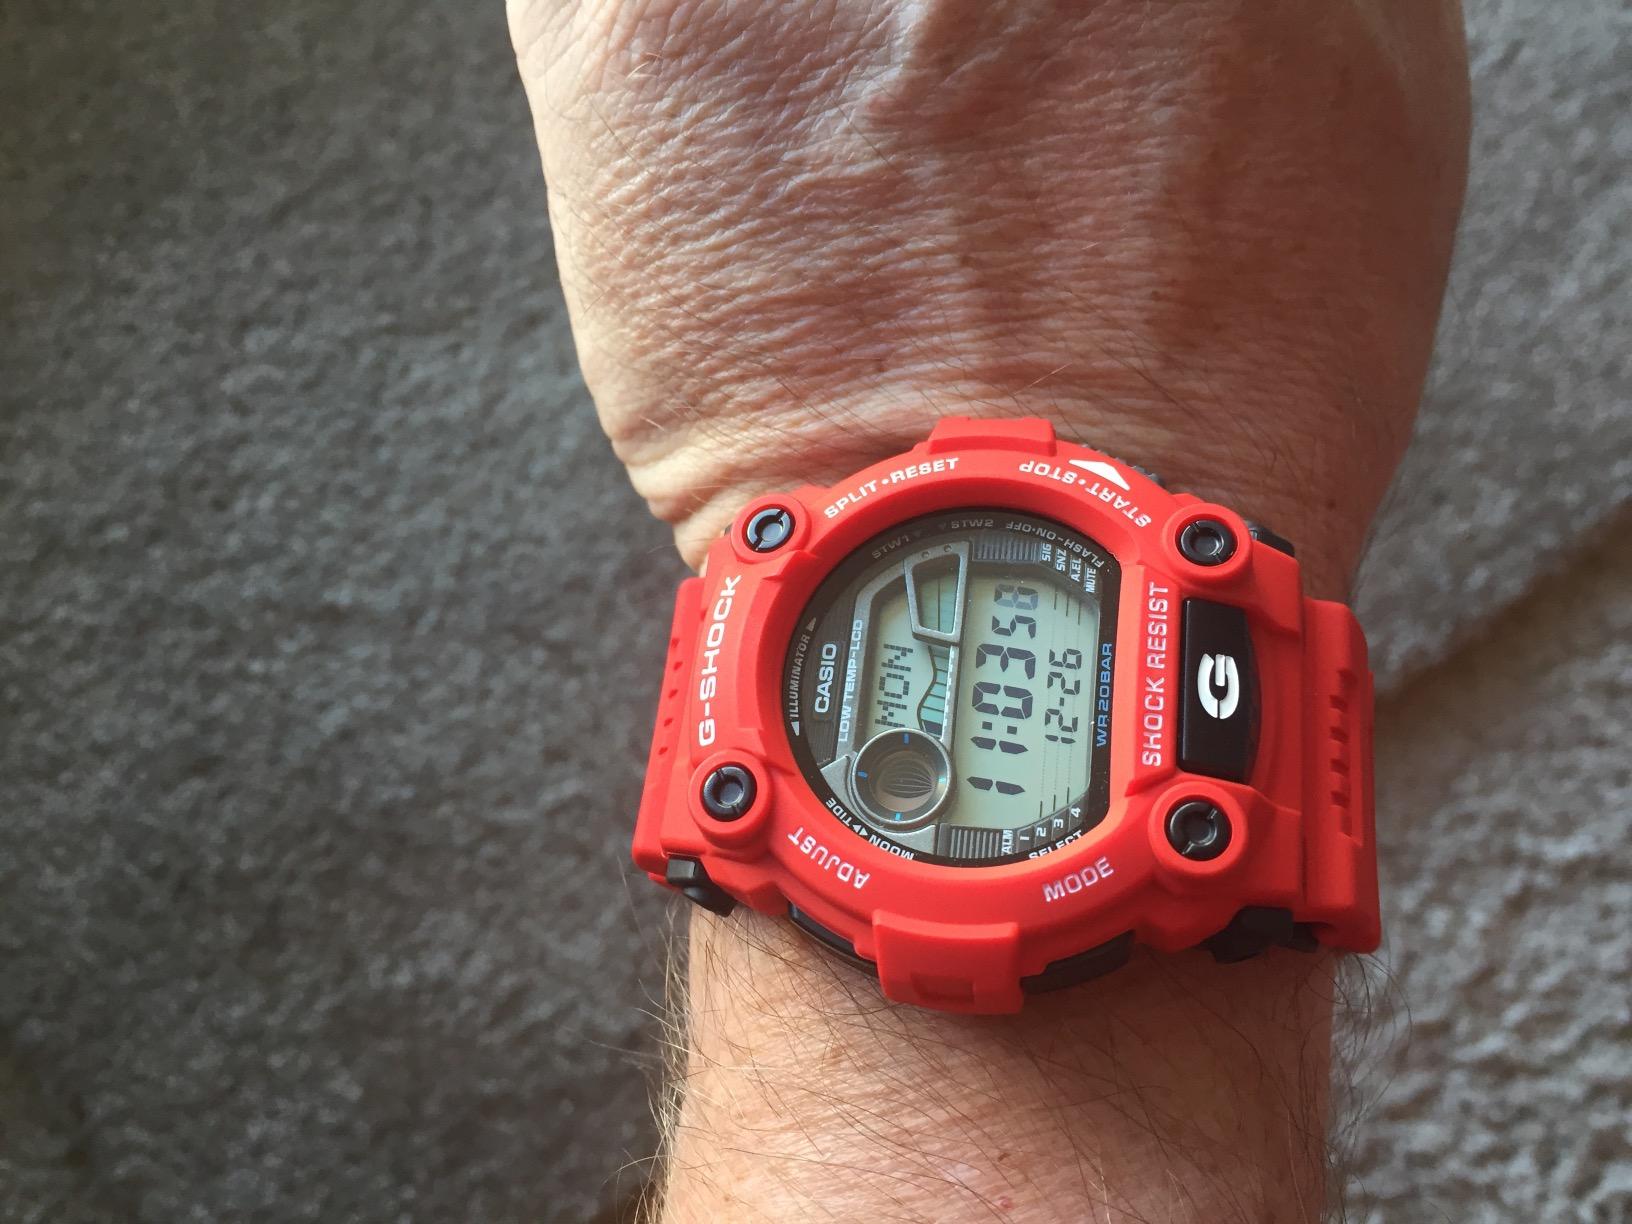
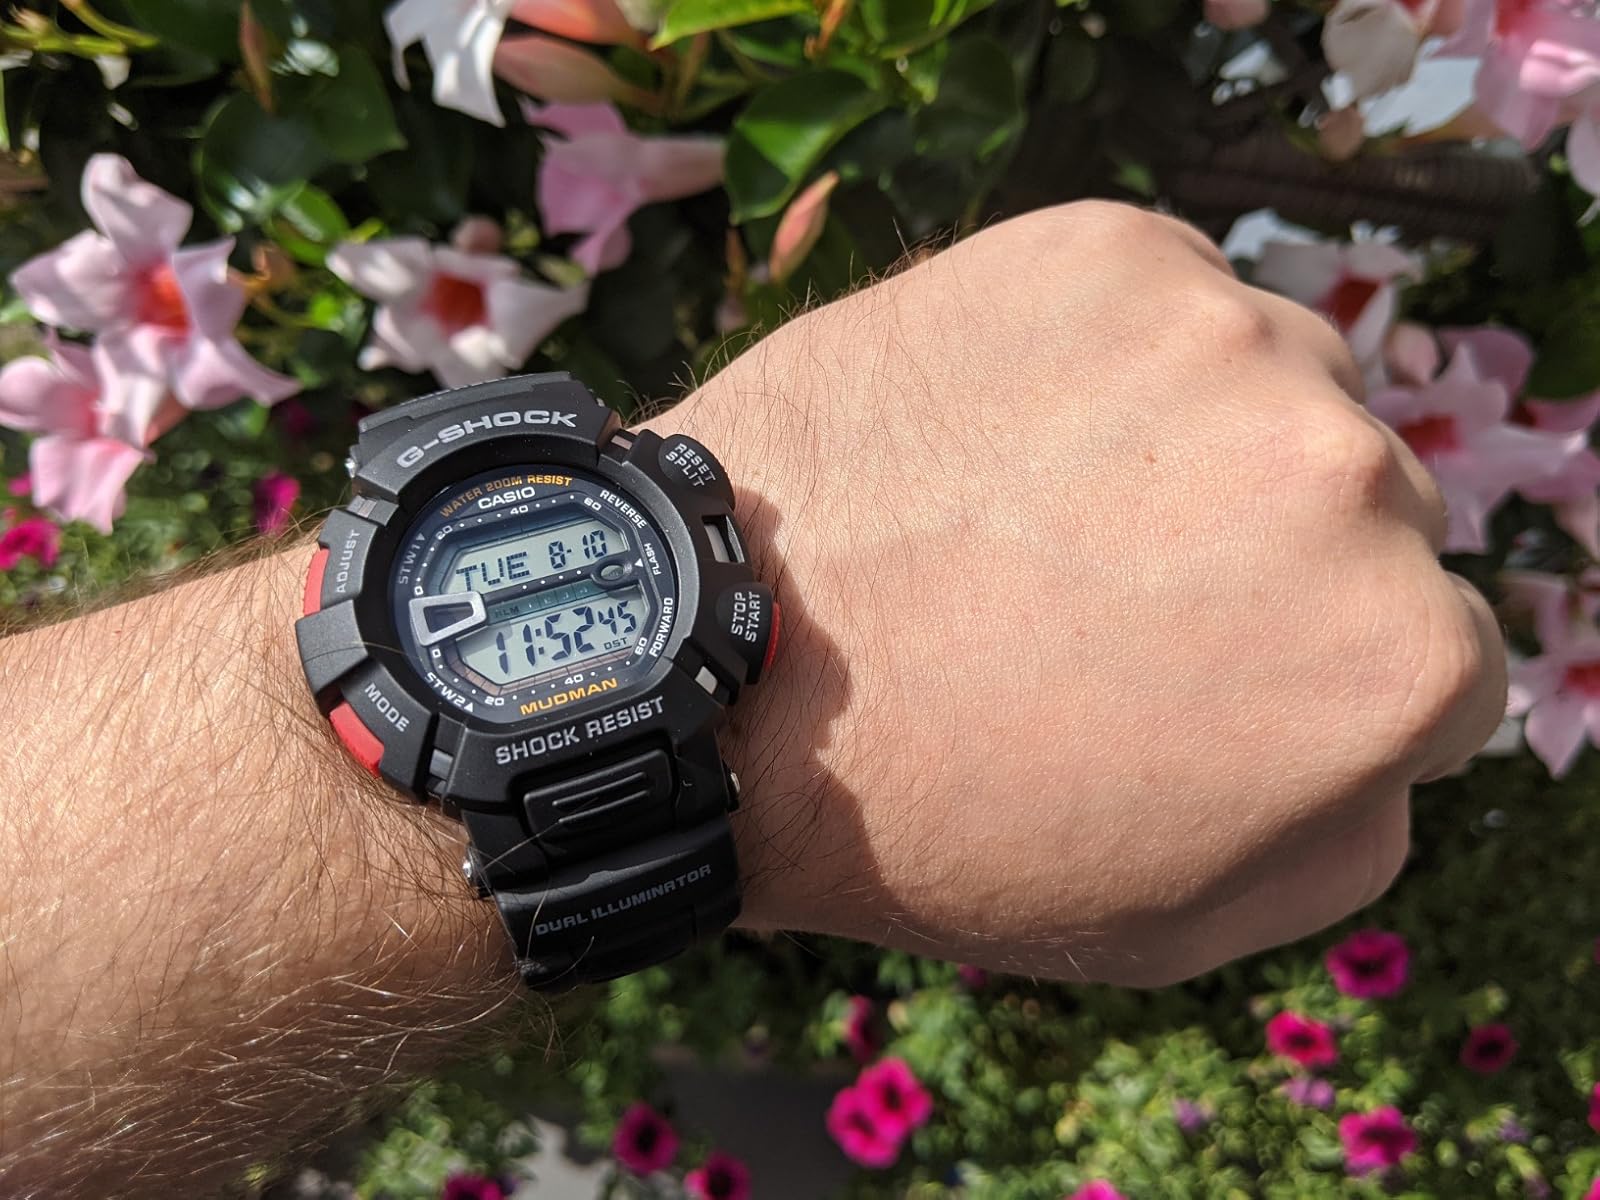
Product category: accessories_watch
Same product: no